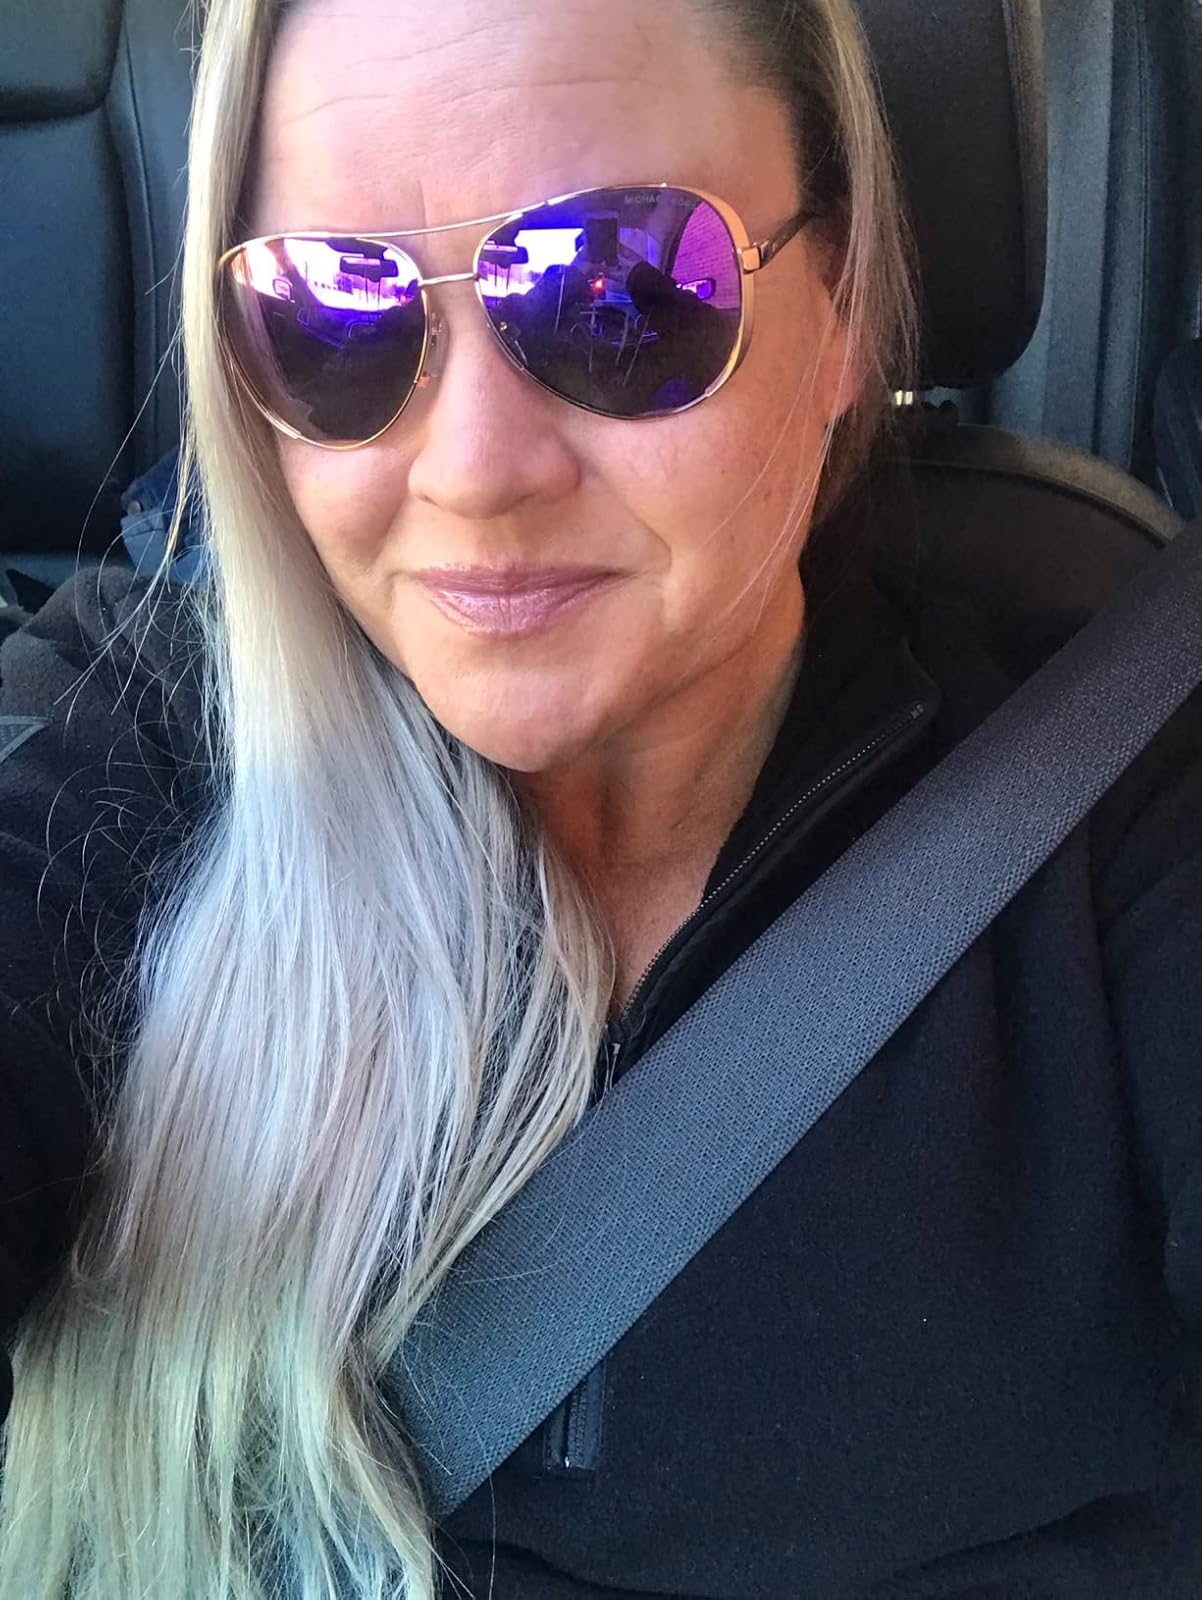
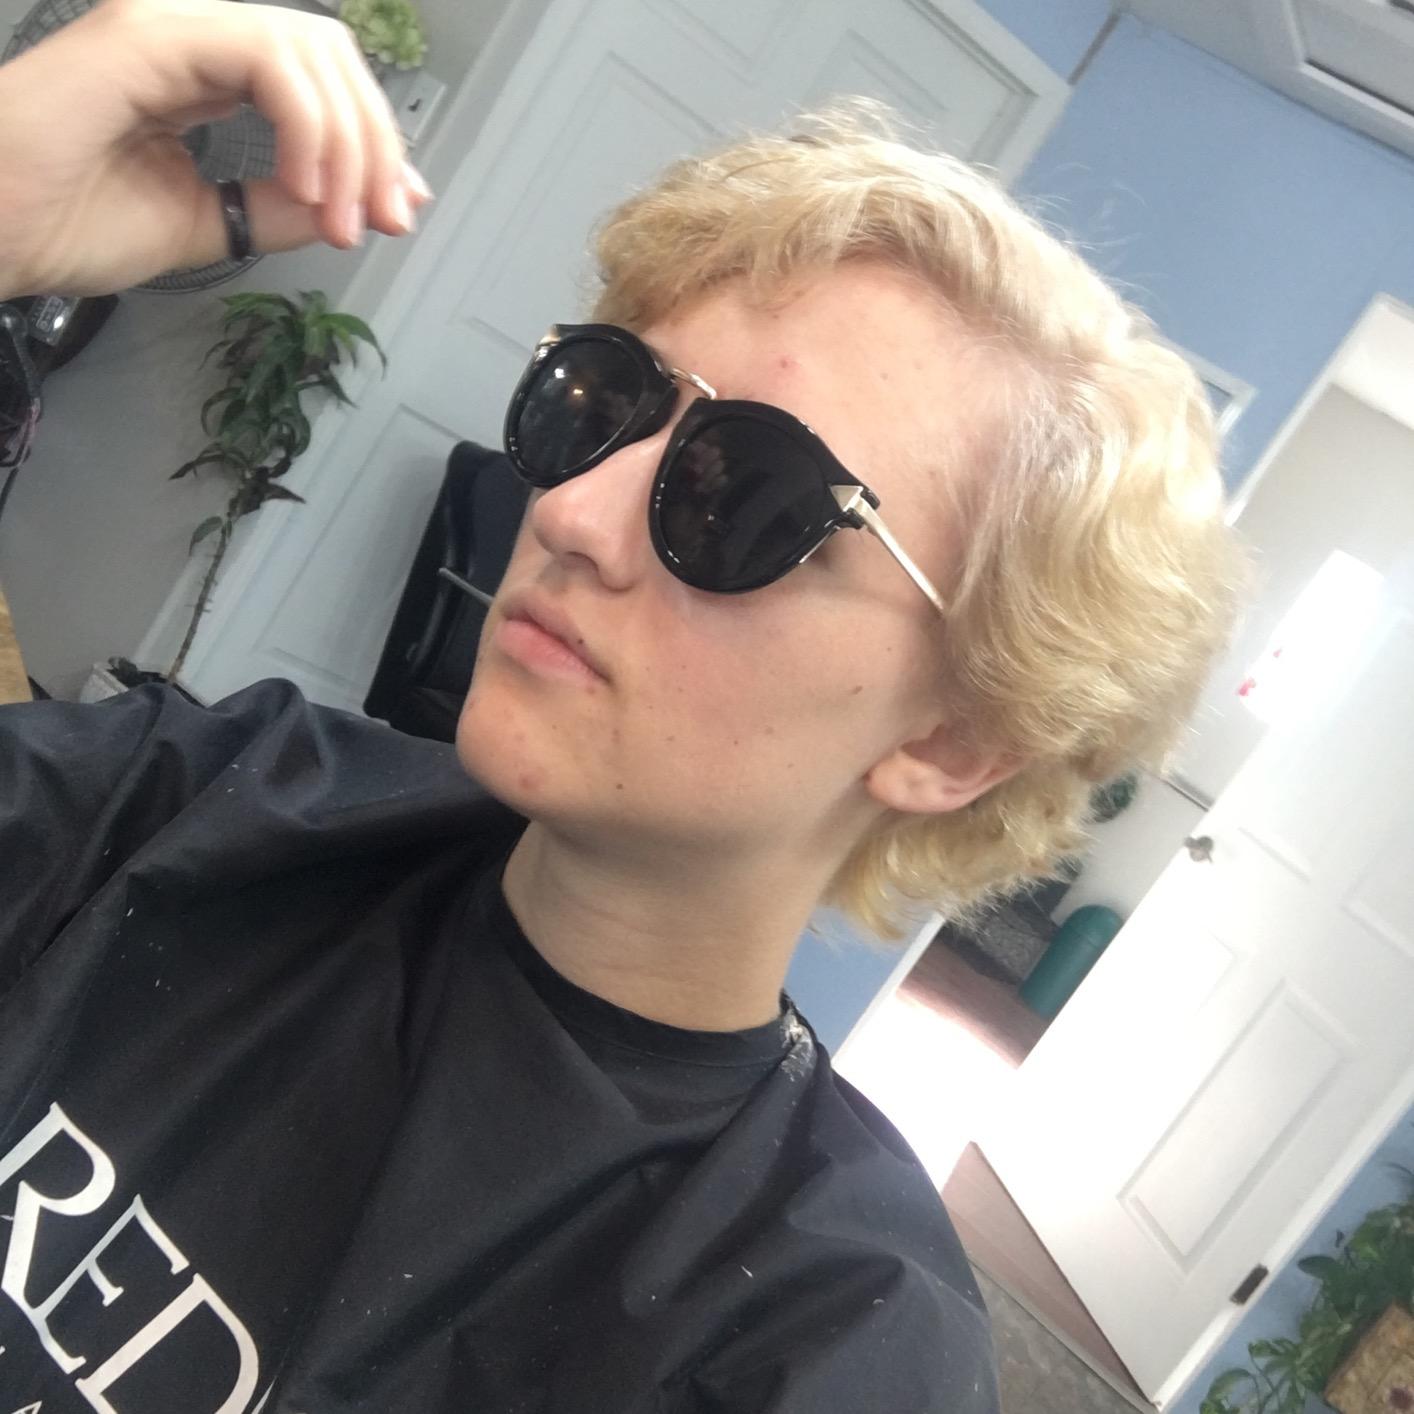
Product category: accessories_sunglasses
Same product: no